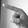
ASL letter: P